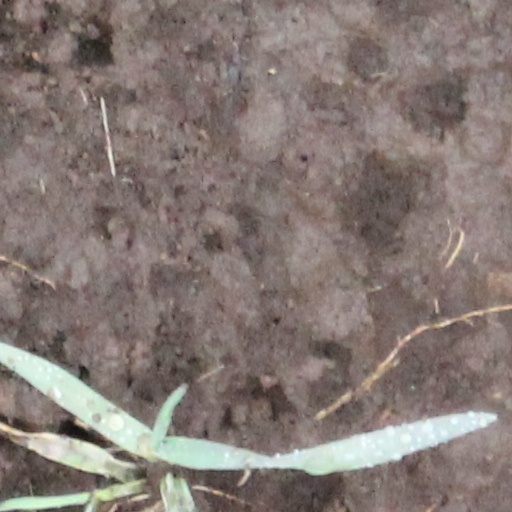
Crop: wheat